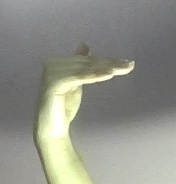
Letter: khaa